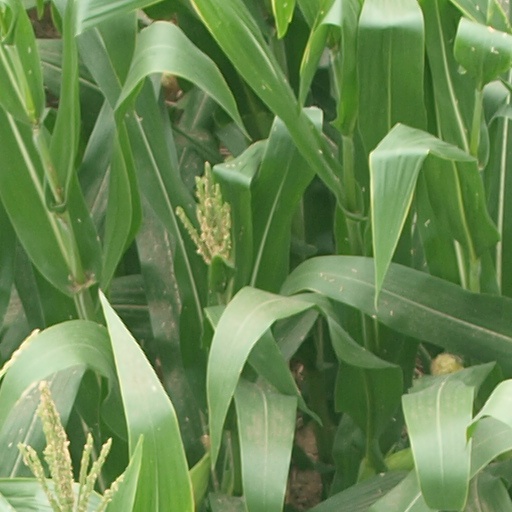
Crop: maize; corn